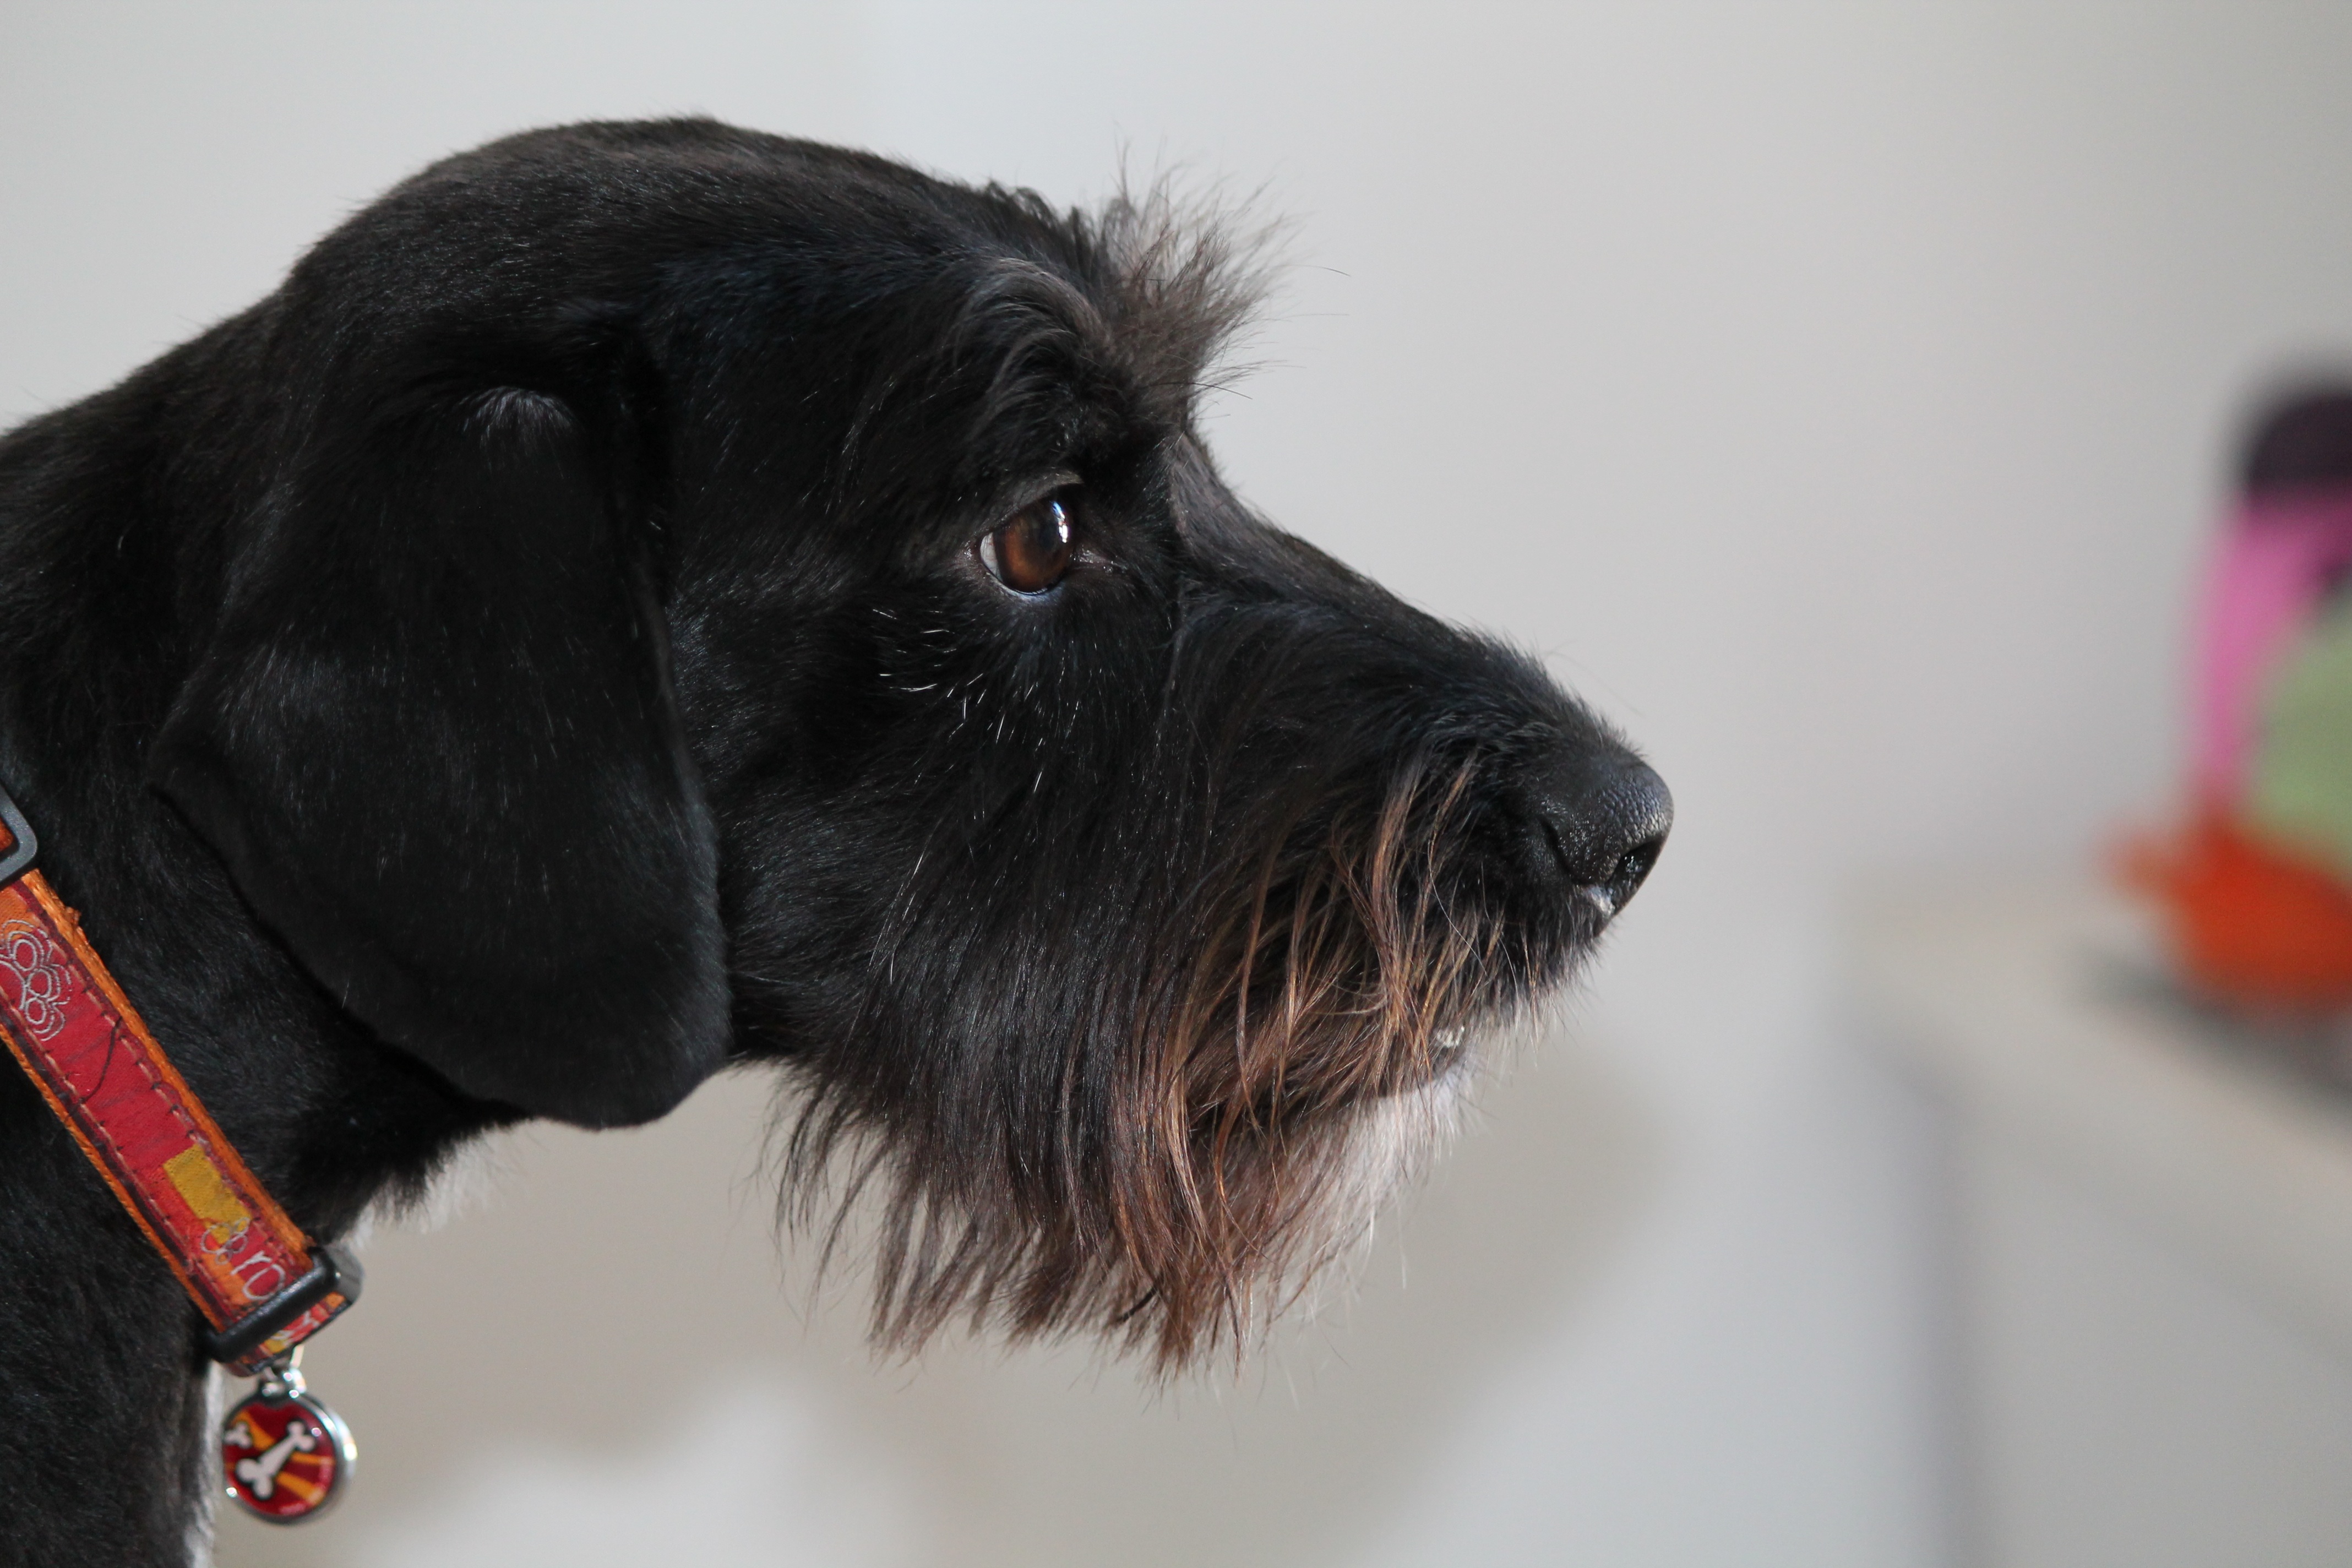
puppy, dog, young, mammal, black, iris, vertebrate, switzerland, schnauzer, bellinzona, mestizo, dog like mammal